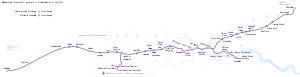
Crossrail est une nouvelle ligne de chemin de fer de 117 km en cours de développement au Royaume-Uni. Traversant Londres d'Ouest en Est, à chaque extrémité de son noyau central, la ligne se divisera en deux branches: à l'Ouest vers Reading et vers les gares de l'aéroport d'Heathrow ; à l'Est jusqu'à Abbey Wood et Shenfield. En mai 2015, une section de l'une des branches Est, entre Liverpool Street et Shenfield, a été transférée à TfL Rail ; ce service précurseur a également pris le contrôle de Heathrow Connect en mai 2018 et la ligne Paddington à Reading en décembre 2019.